Thomas Mitchell (actor)

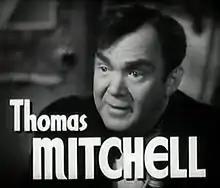
Trailer for "High Barbaree" (1947)

He became an actor in 1913, at one point touring with Charles Coburn's Shakespeare Company. Even while playing leading roles on Broadway into the 1920s, Mitchell continued to write. One of the plays he co-authored, "Little Accident", was eventually made into a film (three times) by Hollywood. Mitchell's first credited screen role was in the 1923 film "Six Cylinder Love".